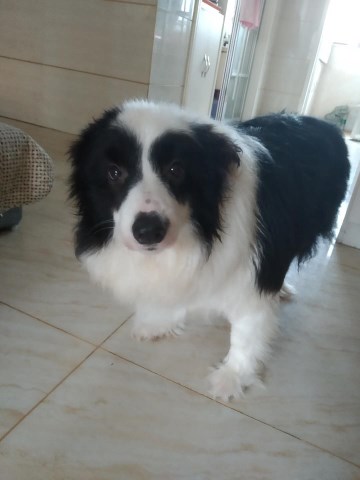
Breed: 2594-n000109-Border_collie